Peter Desnoyers

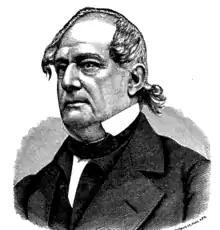

Peter Desnoyers (April 21, 1800 – March 6, 1880) was a businessman and politician from Detroit, Michigan, and served as an early State Treasurer of Michigan.